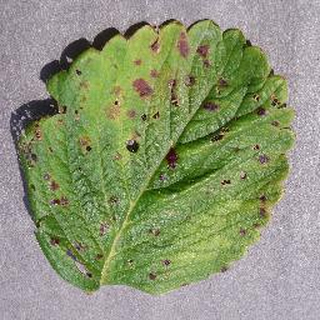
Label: strawberry_leaf_scorch